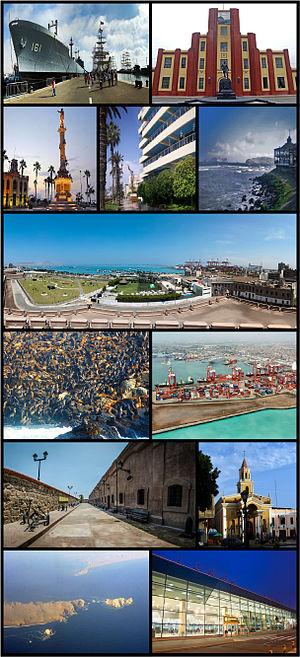
Callao est une ville du Pérou, proche de Lima, l'un des six districts de la Province Constitutionnelle de Callao. Principal port de pêche et de commerce du pays, sa population était de 813 264 habitants en 2005.